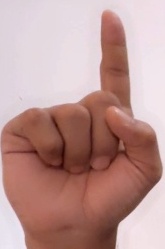
ASL sign: 1